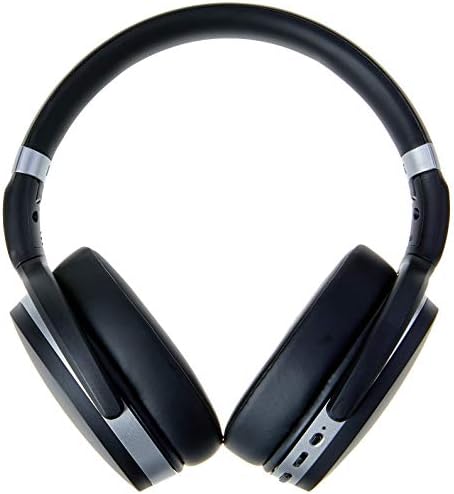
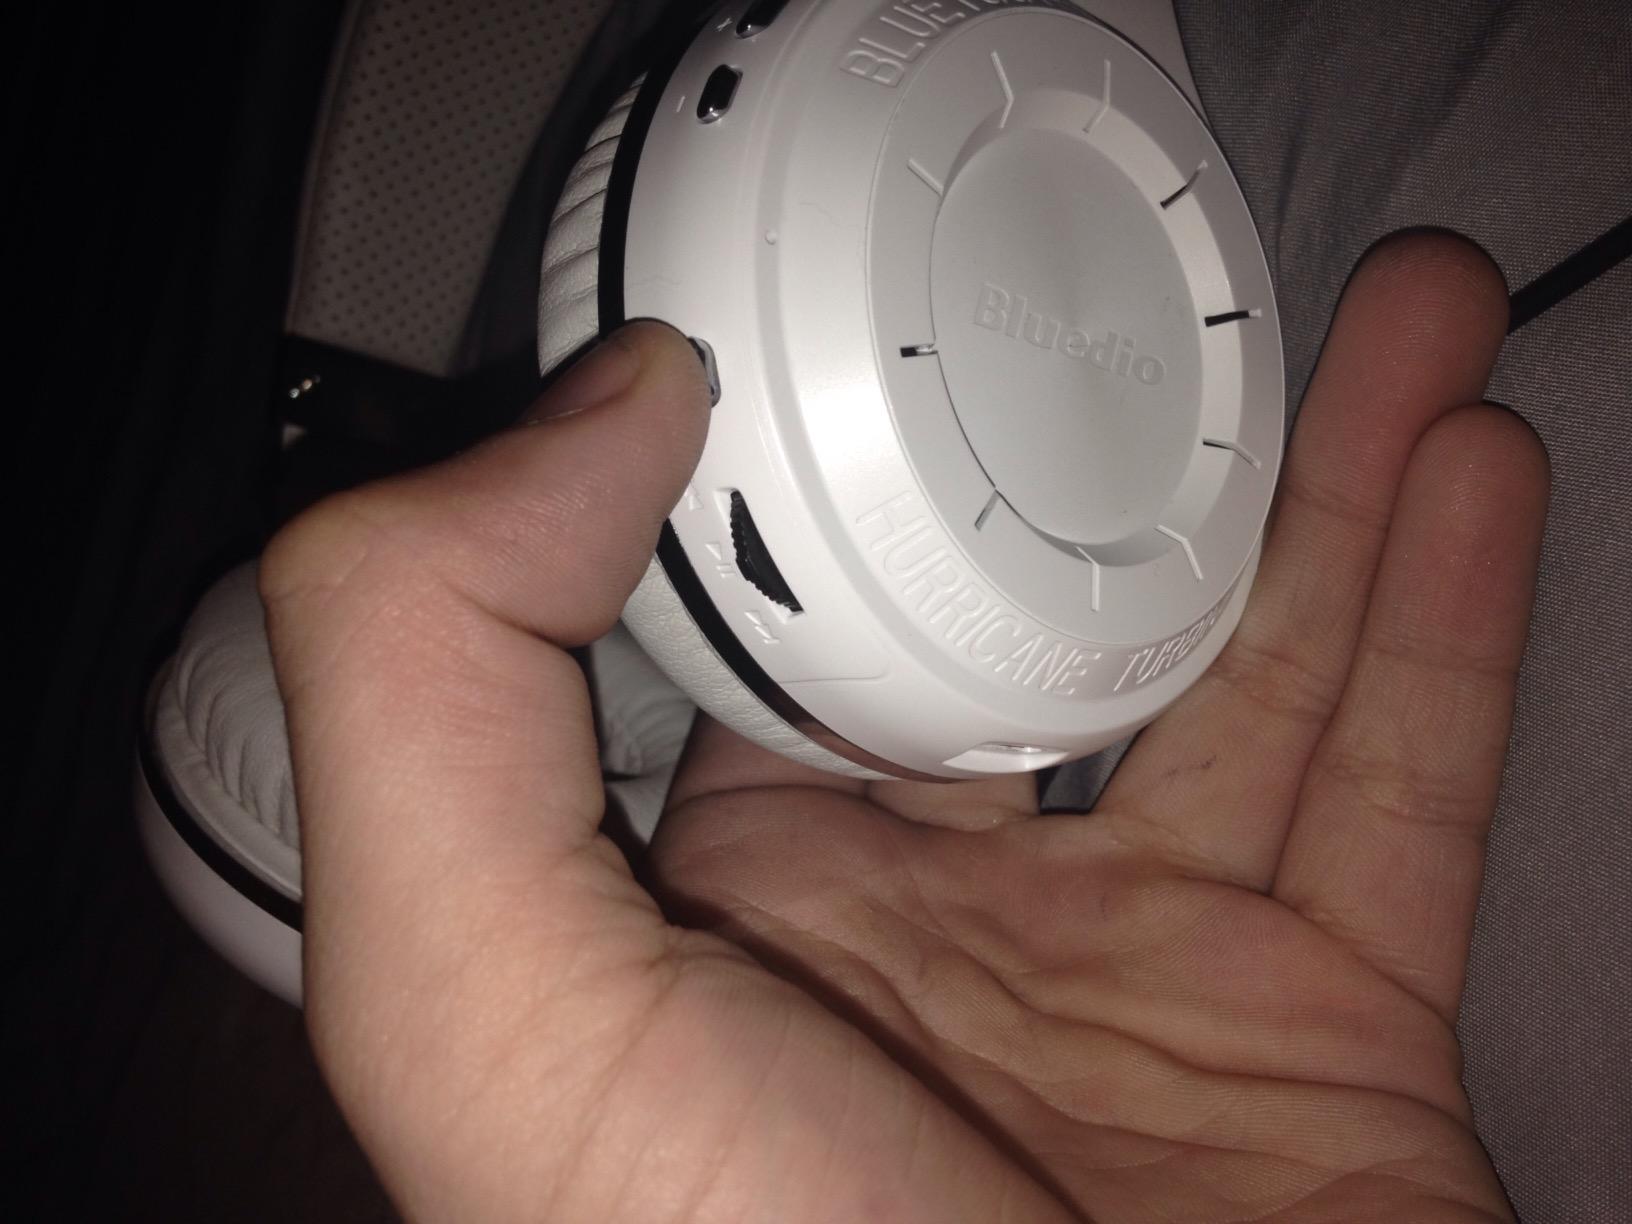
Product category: headphones
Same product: no